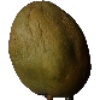
Label: Papaya 1